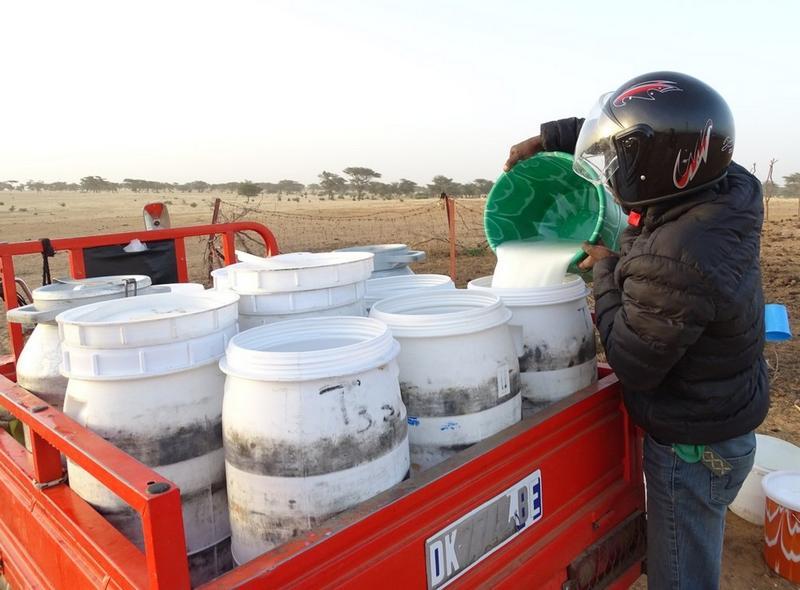
Mtu amevaa kofia nyeusi ngumuja jaketi nyeusi, akimimina kitu nyeupe kutoka kwenye doo ya rangi ya kijani na kuingiza kwenye mtungi mweupe. Anafanya hivi akiwa amesimama karibu na gari dogo lenye trangi nyekundu lililobeba mitungi mingi kadhaa nyeupe. Mitungi mingi inaonekana wazi na mingine imefunikwa.